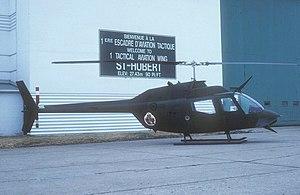
Le 438ᵉ Escadron tactique d'hélicoptères «Ville de Montréal» est une unité de l'Aviation royale canadienne. L'escadron exploite l'hélicoptère tactique CH-146 Griffon depuis le hangar Hartland de Montarville Molson de la Garnison St-Hubert au Québec, Canada. Ses tâches comprennent le transport utilitaire tactique armé et non armé, la formation du personnel navigant aux tactiques de base et avancées de l'aviation, la formation technique du personnel au sol et des mécaniciens de bord et l'entretien périodique d’appareils de la flotte de CH-146. Elles comprennent également comme capacités résiduelles la recherche et de sauvetage, la reconnaissance et le soutien aux organismes civils fédéraux et provinciaux du maintien de la paix. Unité de « Force totale » composée de membres de la Force régulière et de réservistes à temps plein et à temps partiel, l'Escadron fait partie de la 1ʳᵉ Escadre à la base des Forces canadiennes Kingston Ontario.